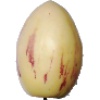
Label: pepino